Jean Caylar d'Anduze de Saint-Bonnet

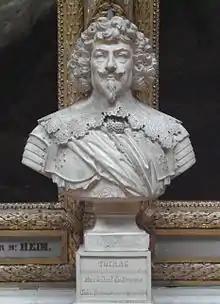
Bust of Toiras at Galerie des Batailles, Palace of Versailles.

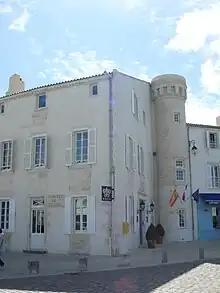
"Hotel de Toiras" in Saint-Martin-de-Ré.

Jean Caylar d'Anduze de Saint-Bonnet, Marquis de Toiras (1585–1636), often just called Toiras, was a Marshal of France of the 17th century.